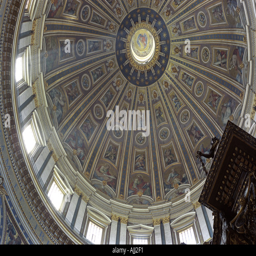
looking up at the designed dome